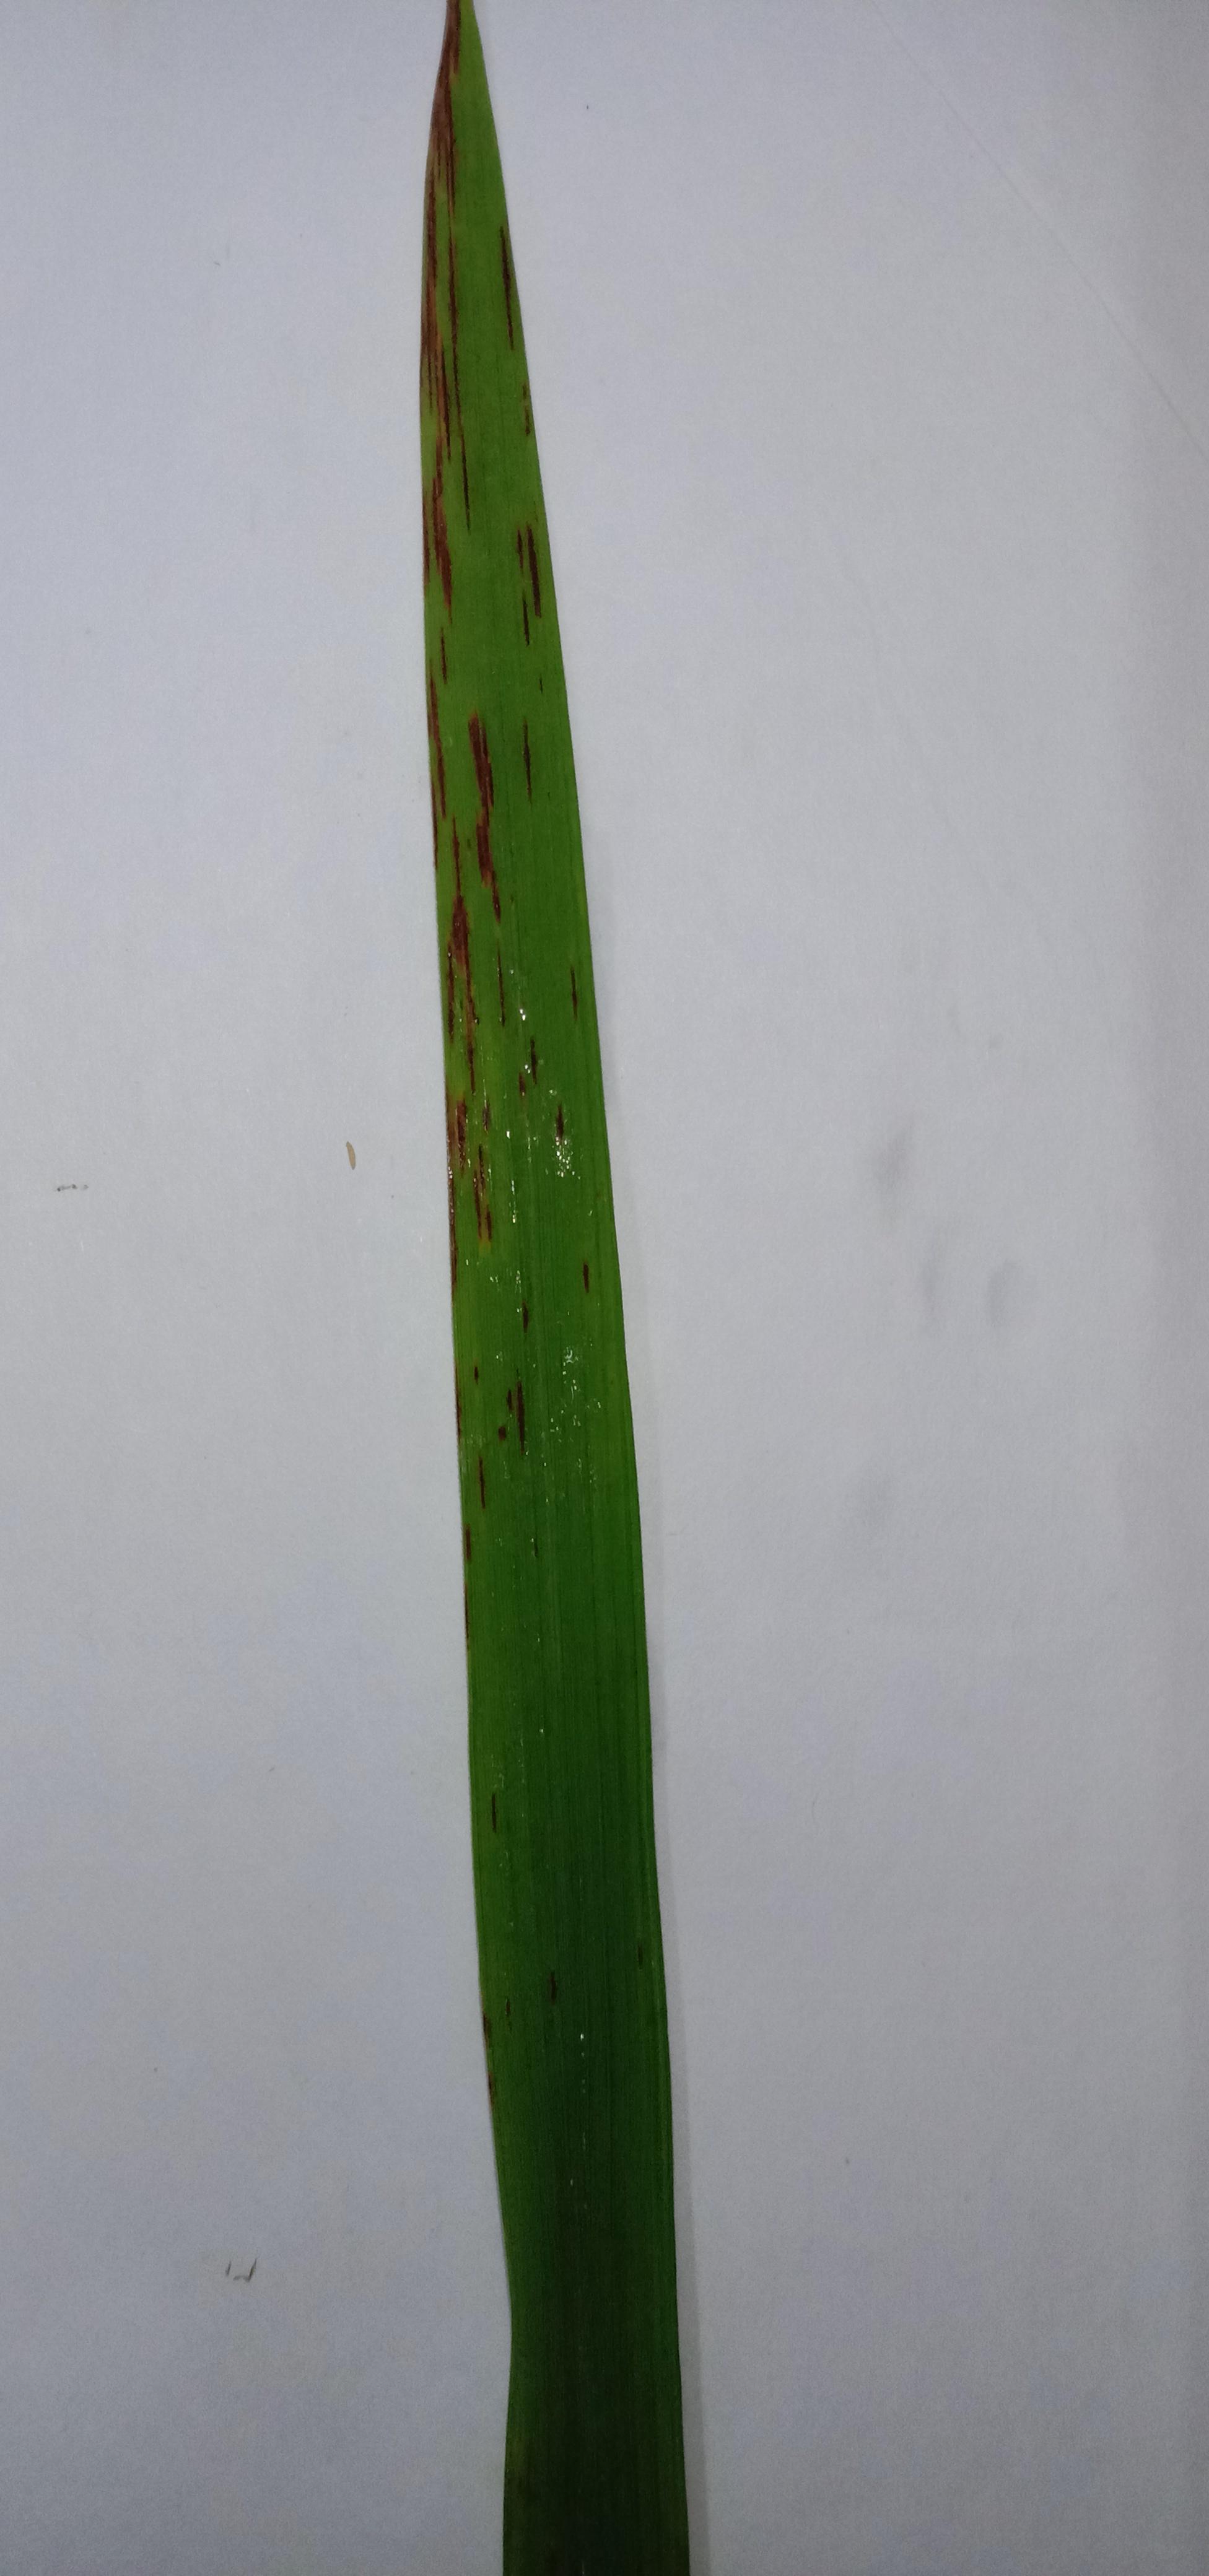
Label: Rice___Leaf_Blast